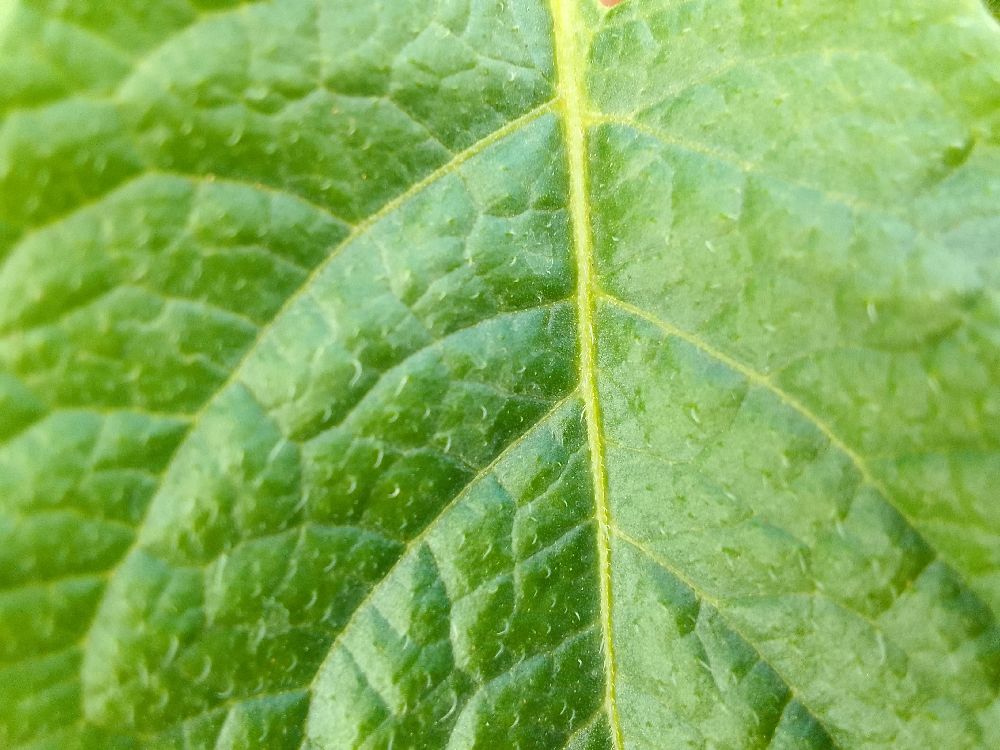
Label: Healthy